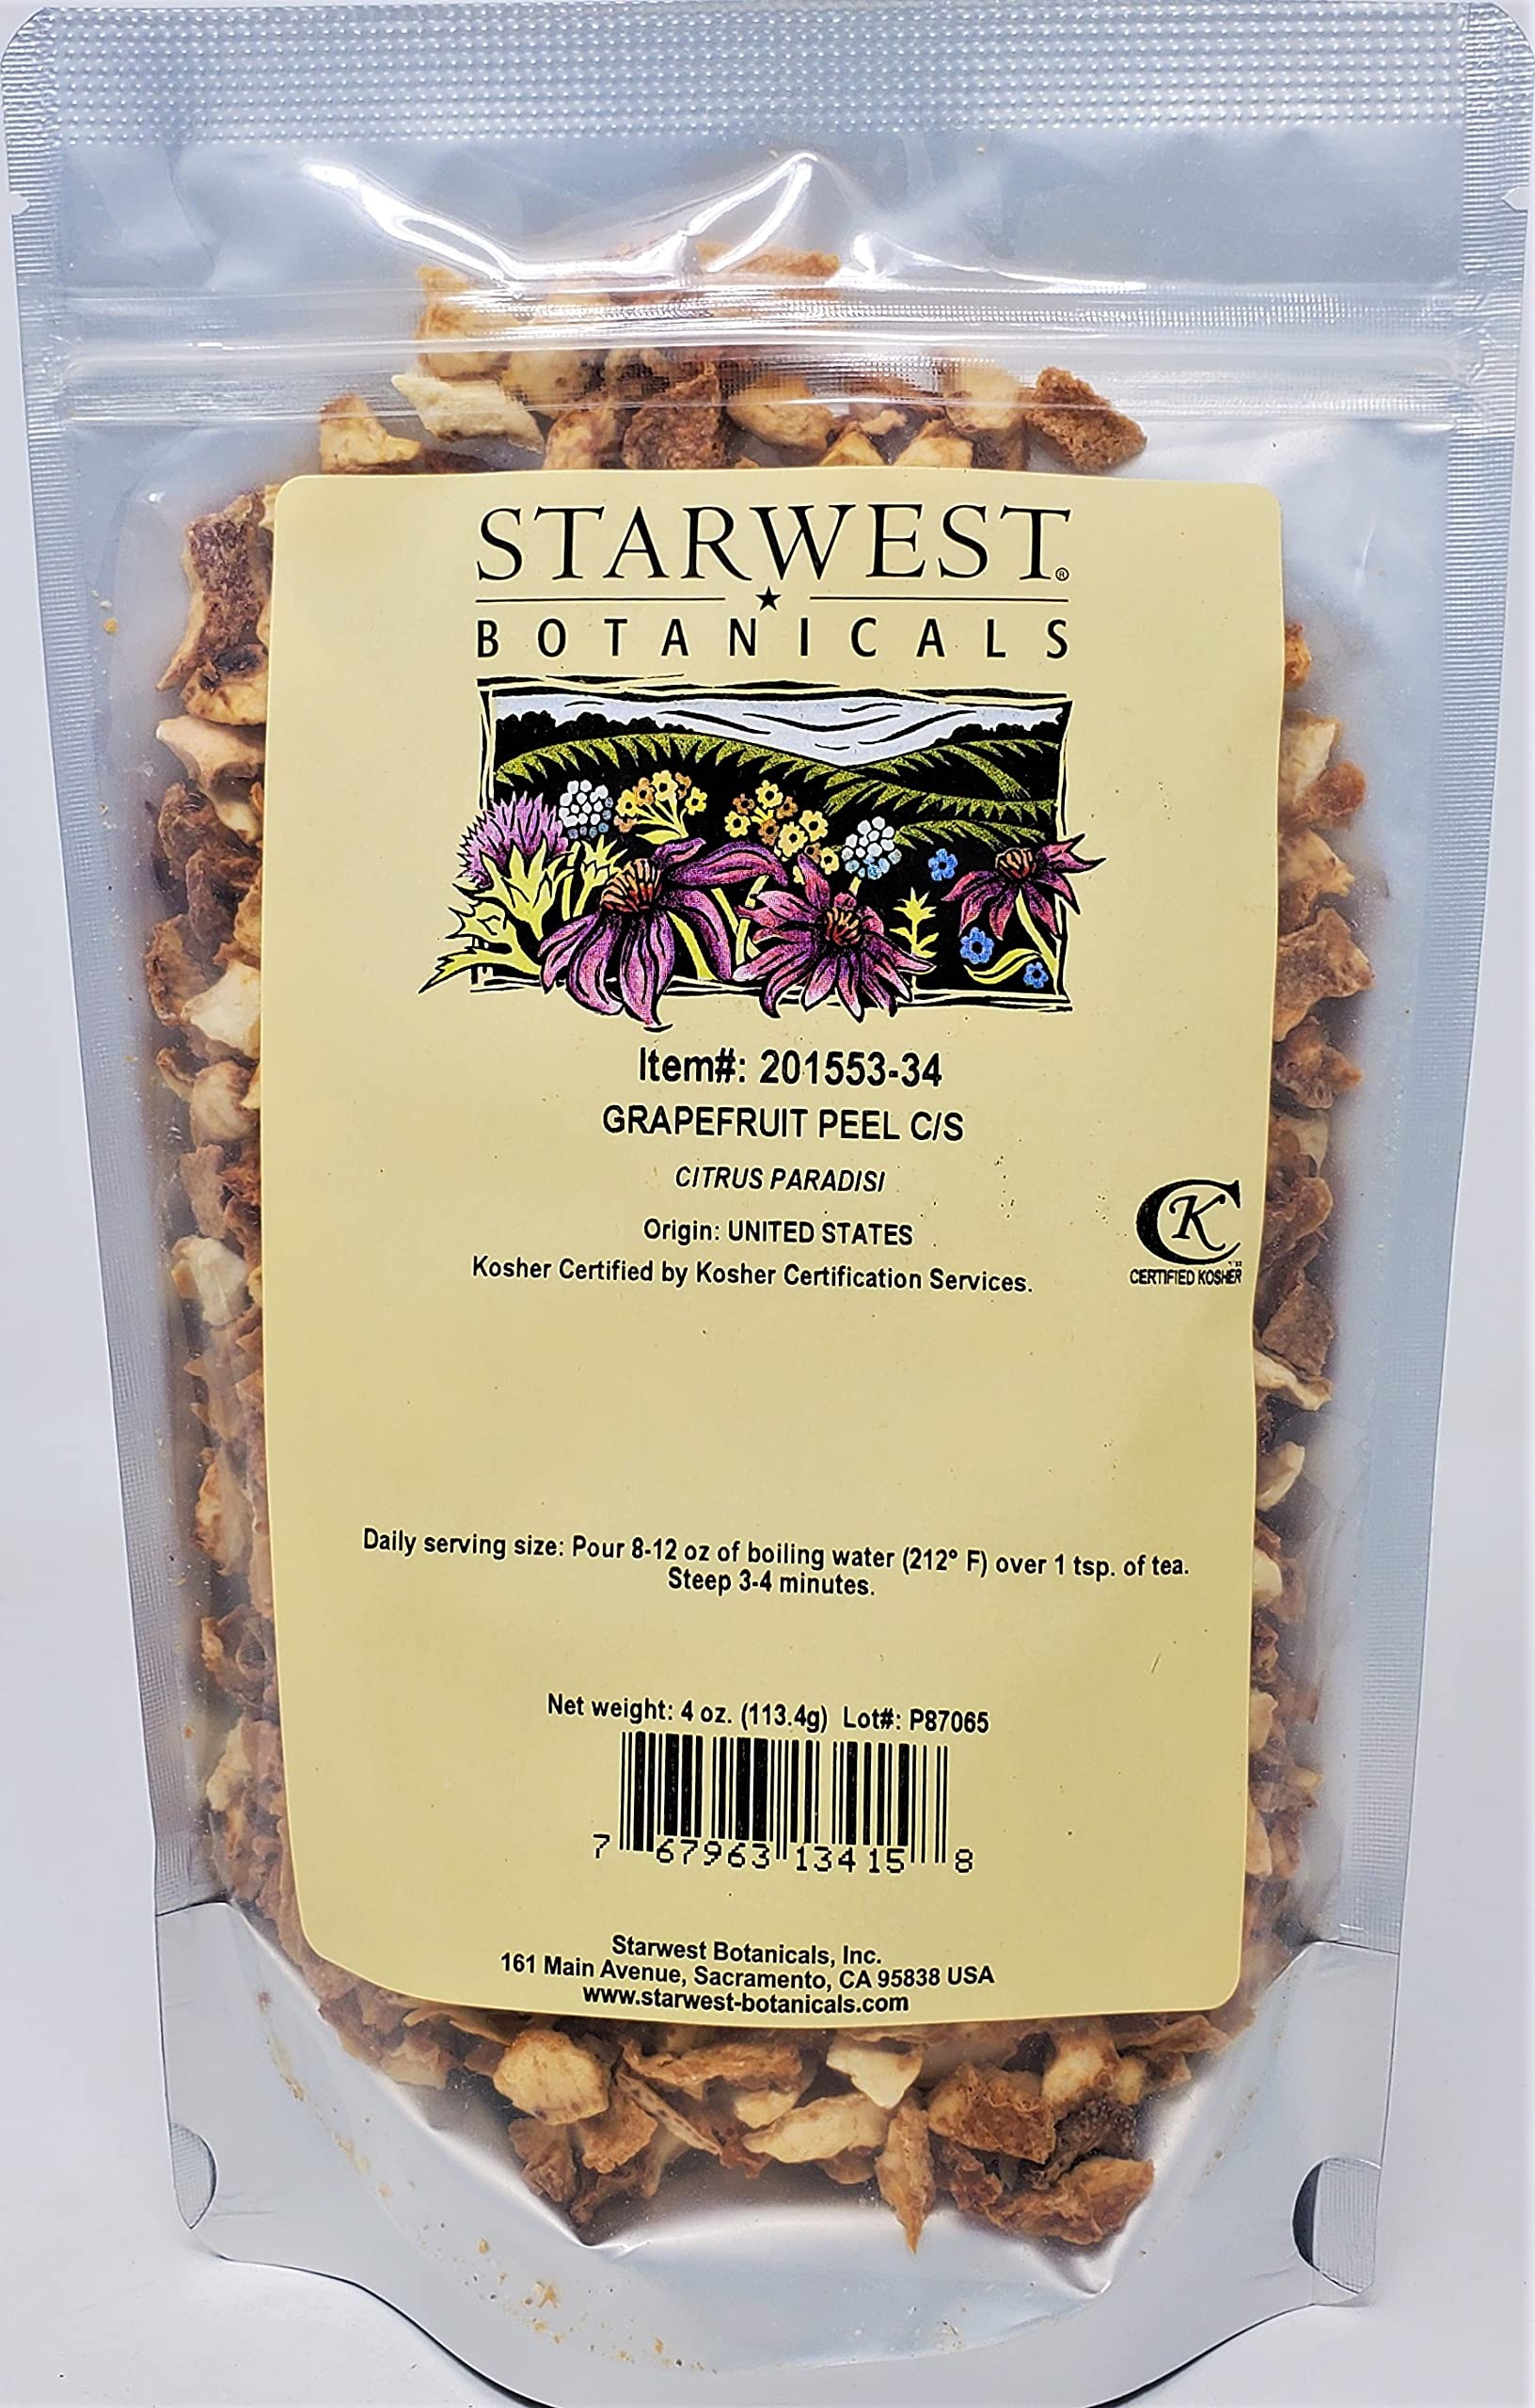
Item Name: Starwest Botanicals Grapefruit Peel Cut & Sifted, 4 Ounces
Bullet Point 1: Latin/Botanical Name: Citrus paradisi
Bullet Point 2: Origin: United States
Bullet Point 3: CGMP Compliant (Current Good Manufacturing Practices)
Bullet Point 4: Kosher Certified by Kosher Certification Services
Product Description: Starwest Botanicals Grapefruit Peel Cut & Sifted, 4 Ounces
Value: 4.0
Unit: Ounce

Price: 22.99